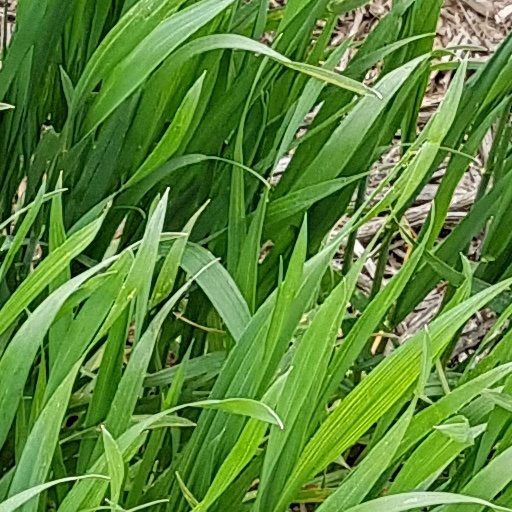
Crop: wheat